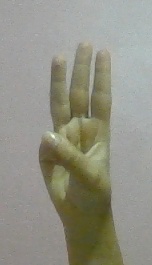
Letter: thaa